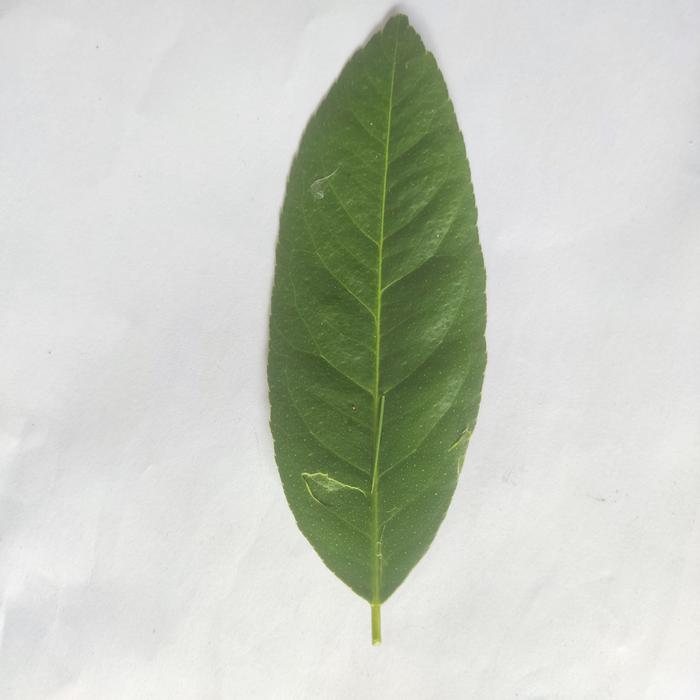
Crop: Lemon
Leaf condition: Healthy_Leaf